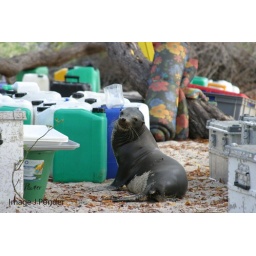
Sea lion relaxing among water jugs in camp